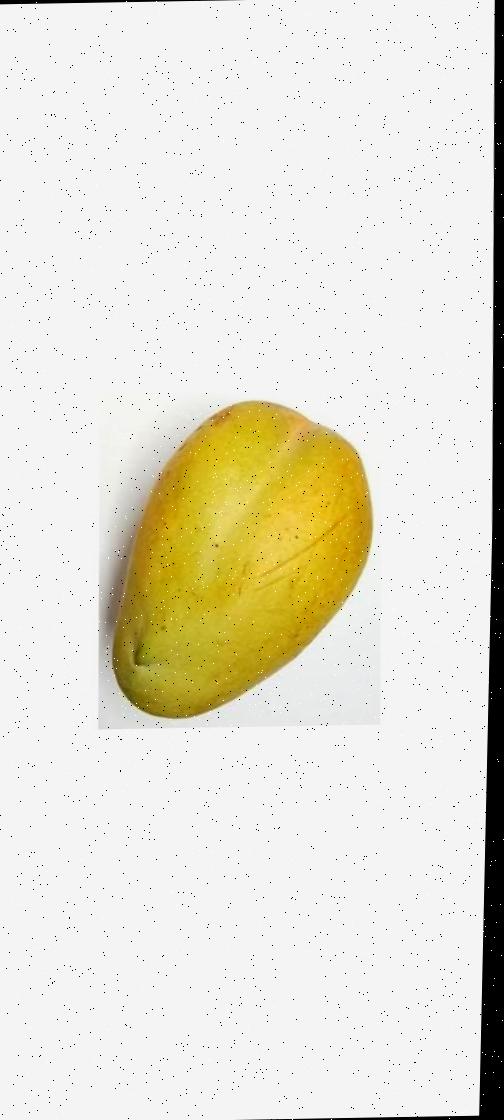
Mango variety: Bari-11